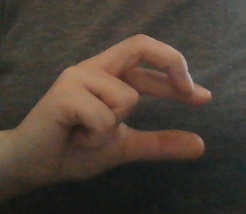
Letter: thal